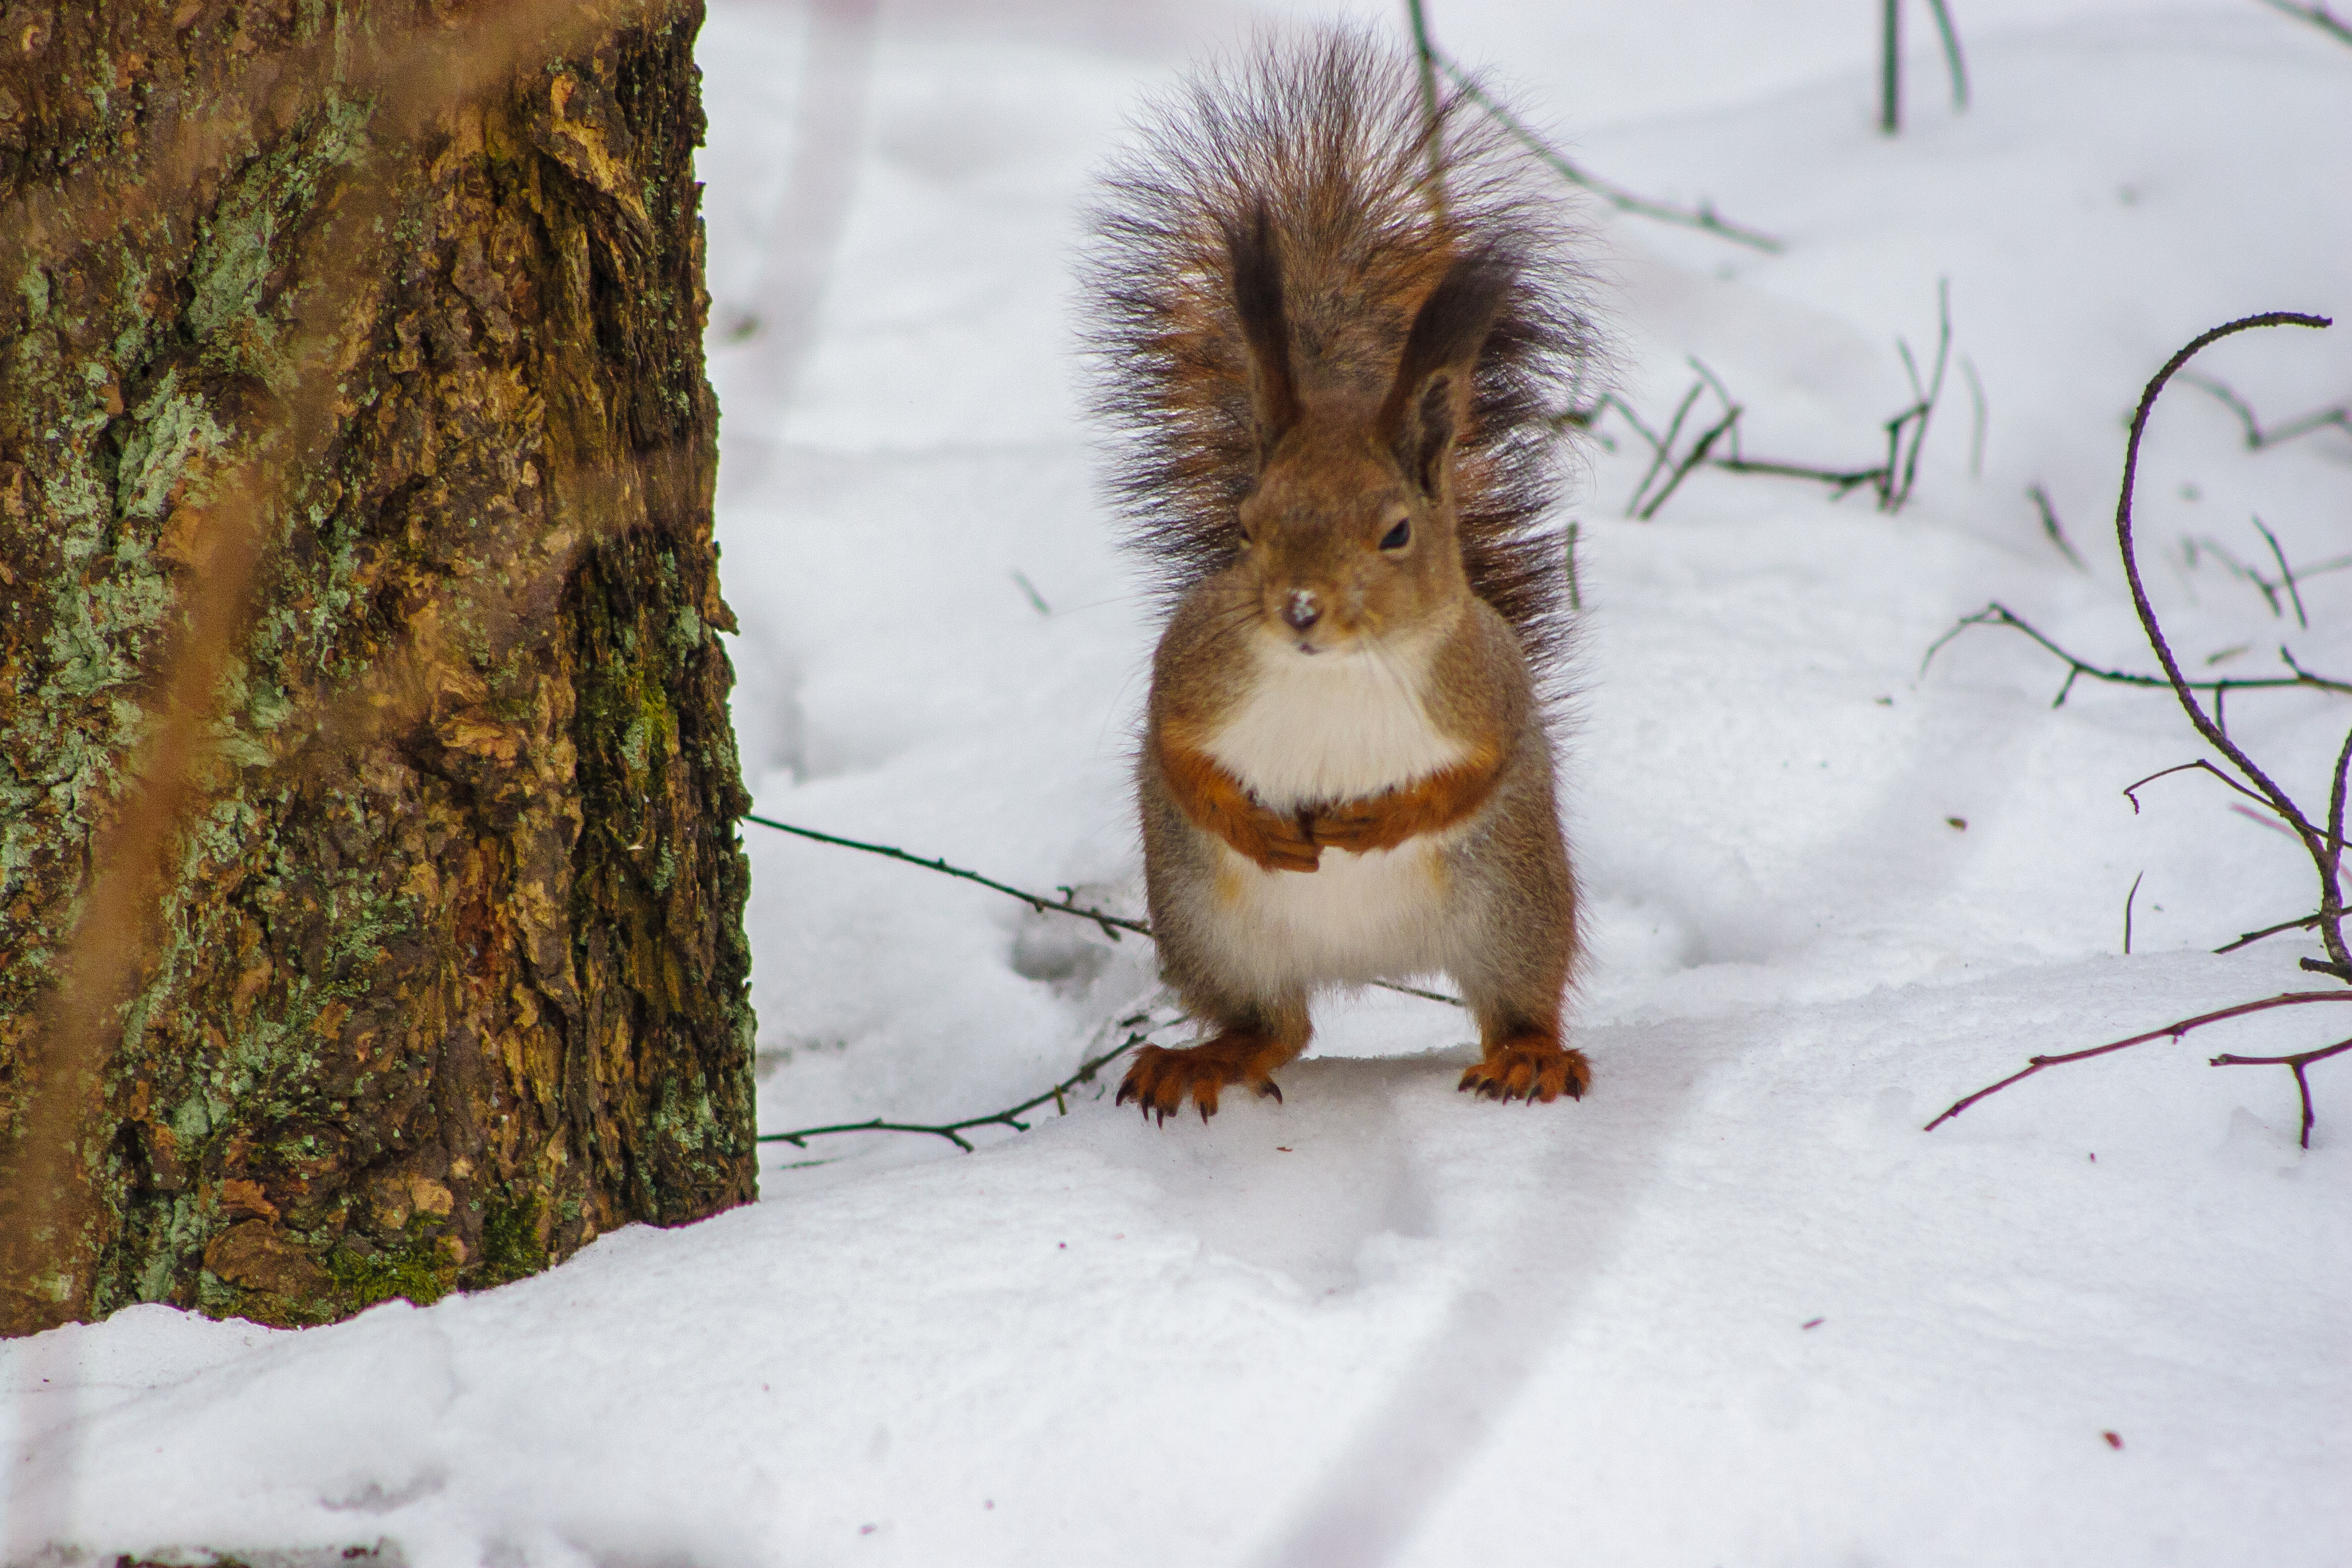
images, snow, Eurasian Red Squirrel, branch, rodent, wood, plant, squirrel, whiskers, trunk, twig, terrestrial animal, fox squirrel, abert's squirrel, tail, freezing, winter, tree, grey squirrel, wildlife, fur, precipitation, ground squirrels, claw, natural material